La Posta Band of Diegueño Mission Indians

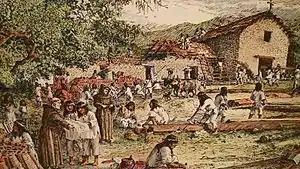
Native Americans building a Spanish Mission

The La Posta Mission Indians are the living continuation of the Kumeyaay people who historically travelled seasonally across the southern California coasts, valleys, mountains and deserts. Current widely accepted archeological data shows that these tribes have been present within California for more than 12,000 years, though the Kumeyaay have asserted they have been here since the beginning of time. Current research is continuing to reveal archeological evidence of this claim. The San Diego Natural History Museum is the home of the Cerutti Mastodon sites stating, "If interpreted correctly, the Cerutti Mastodon site becomes the oldest archaeological site in the Americas, pushing back the record of early humans on this continent by more than 100,000 years". The La Posta Mission Indians are the living continuation of the Kumeyaay people who moved across the California coast, valley, mountains and the desert.